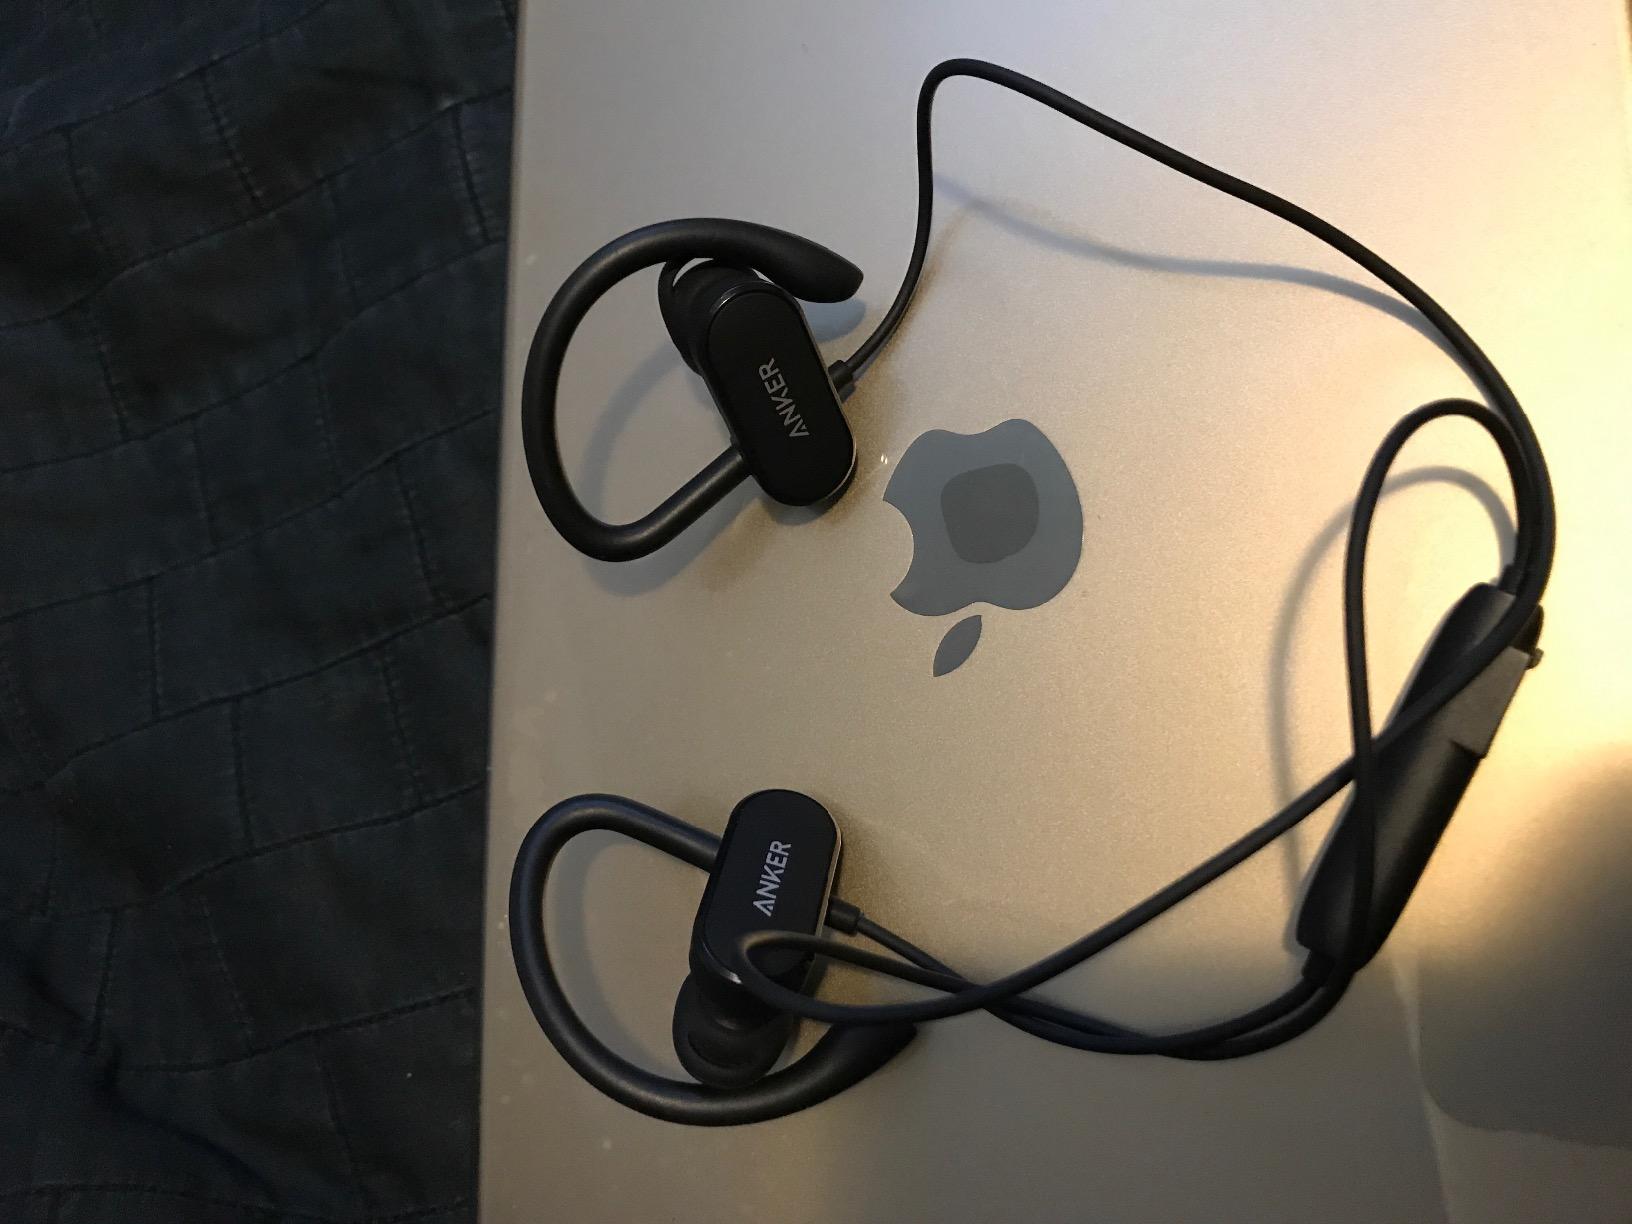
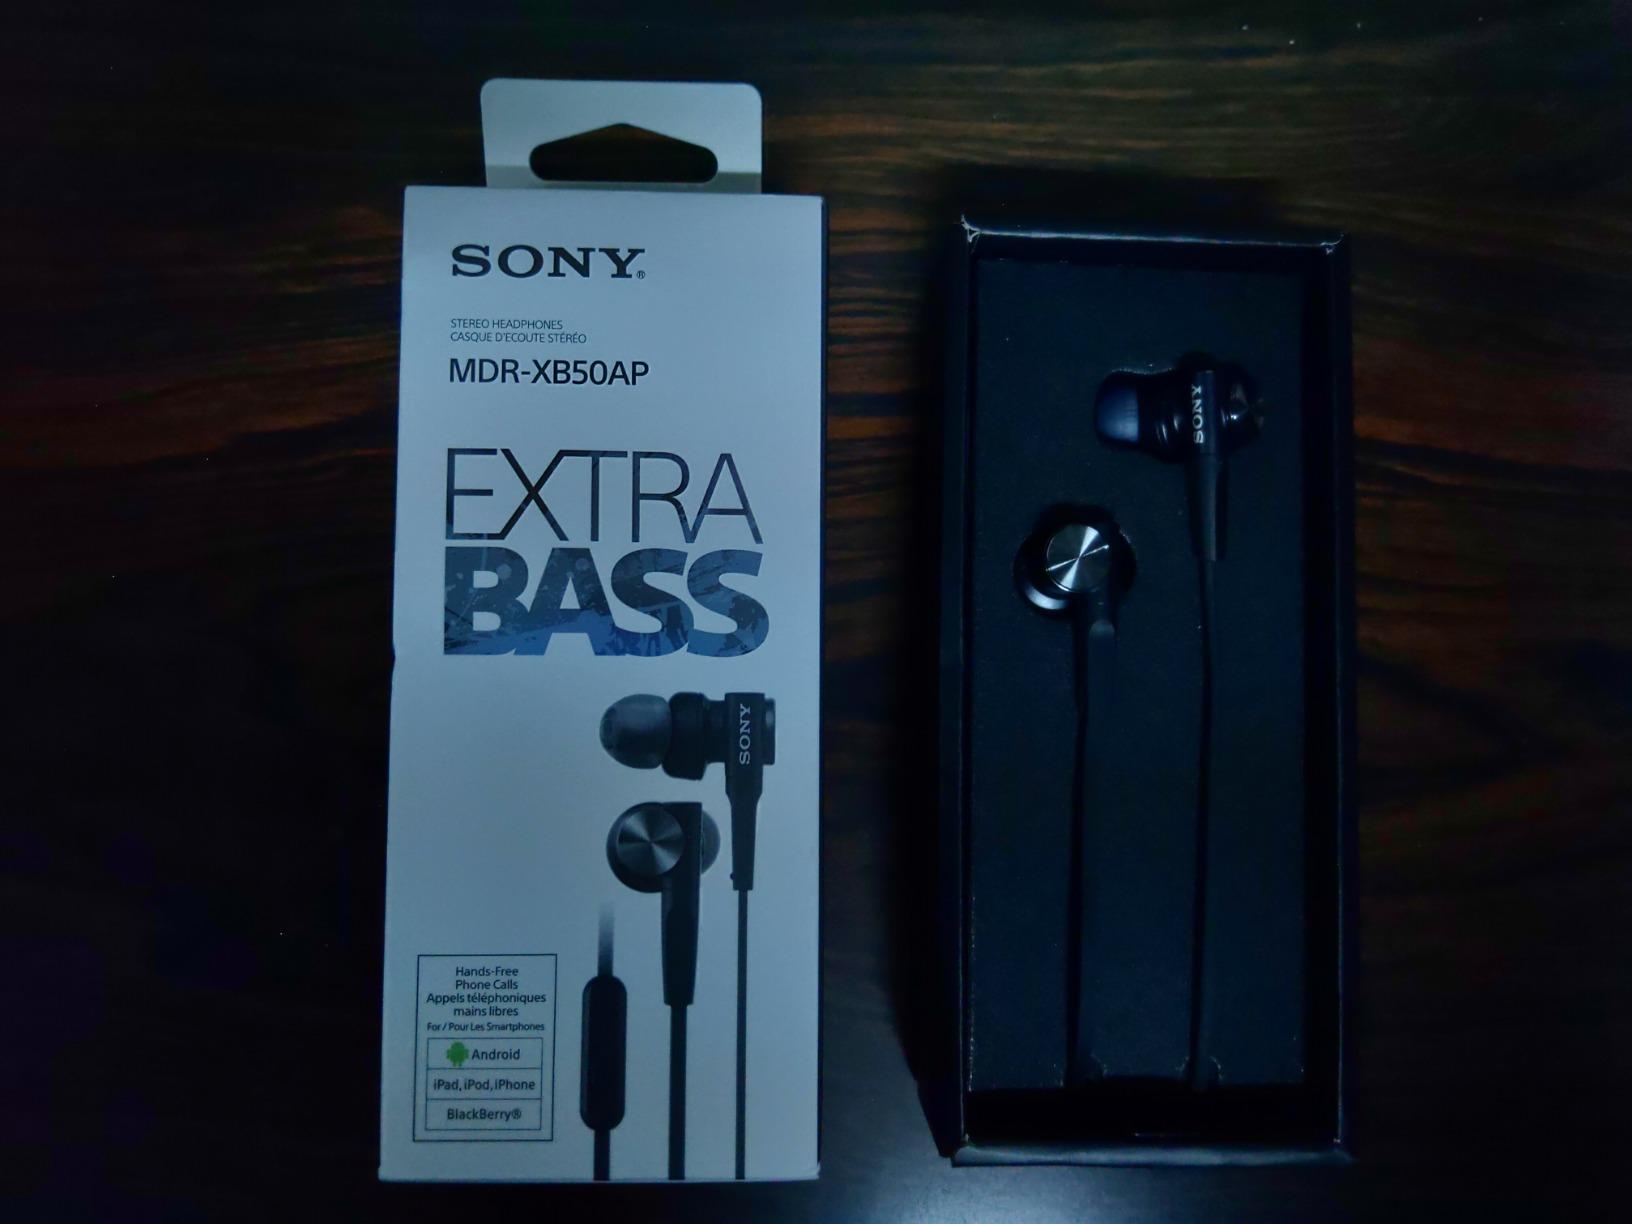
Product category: headphones
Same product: no